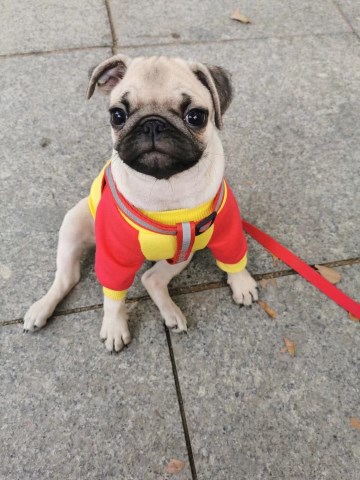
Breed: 798-n000130-pug